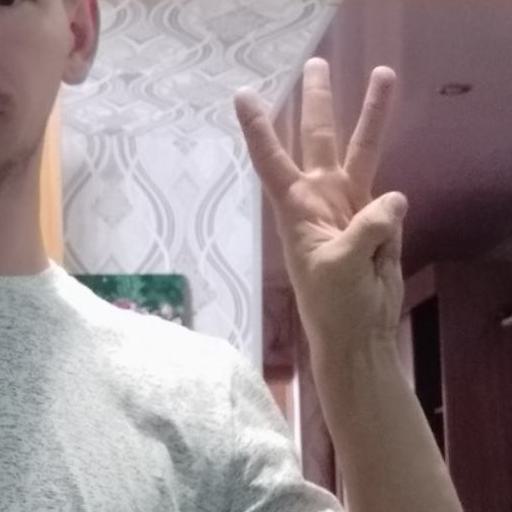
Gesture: three